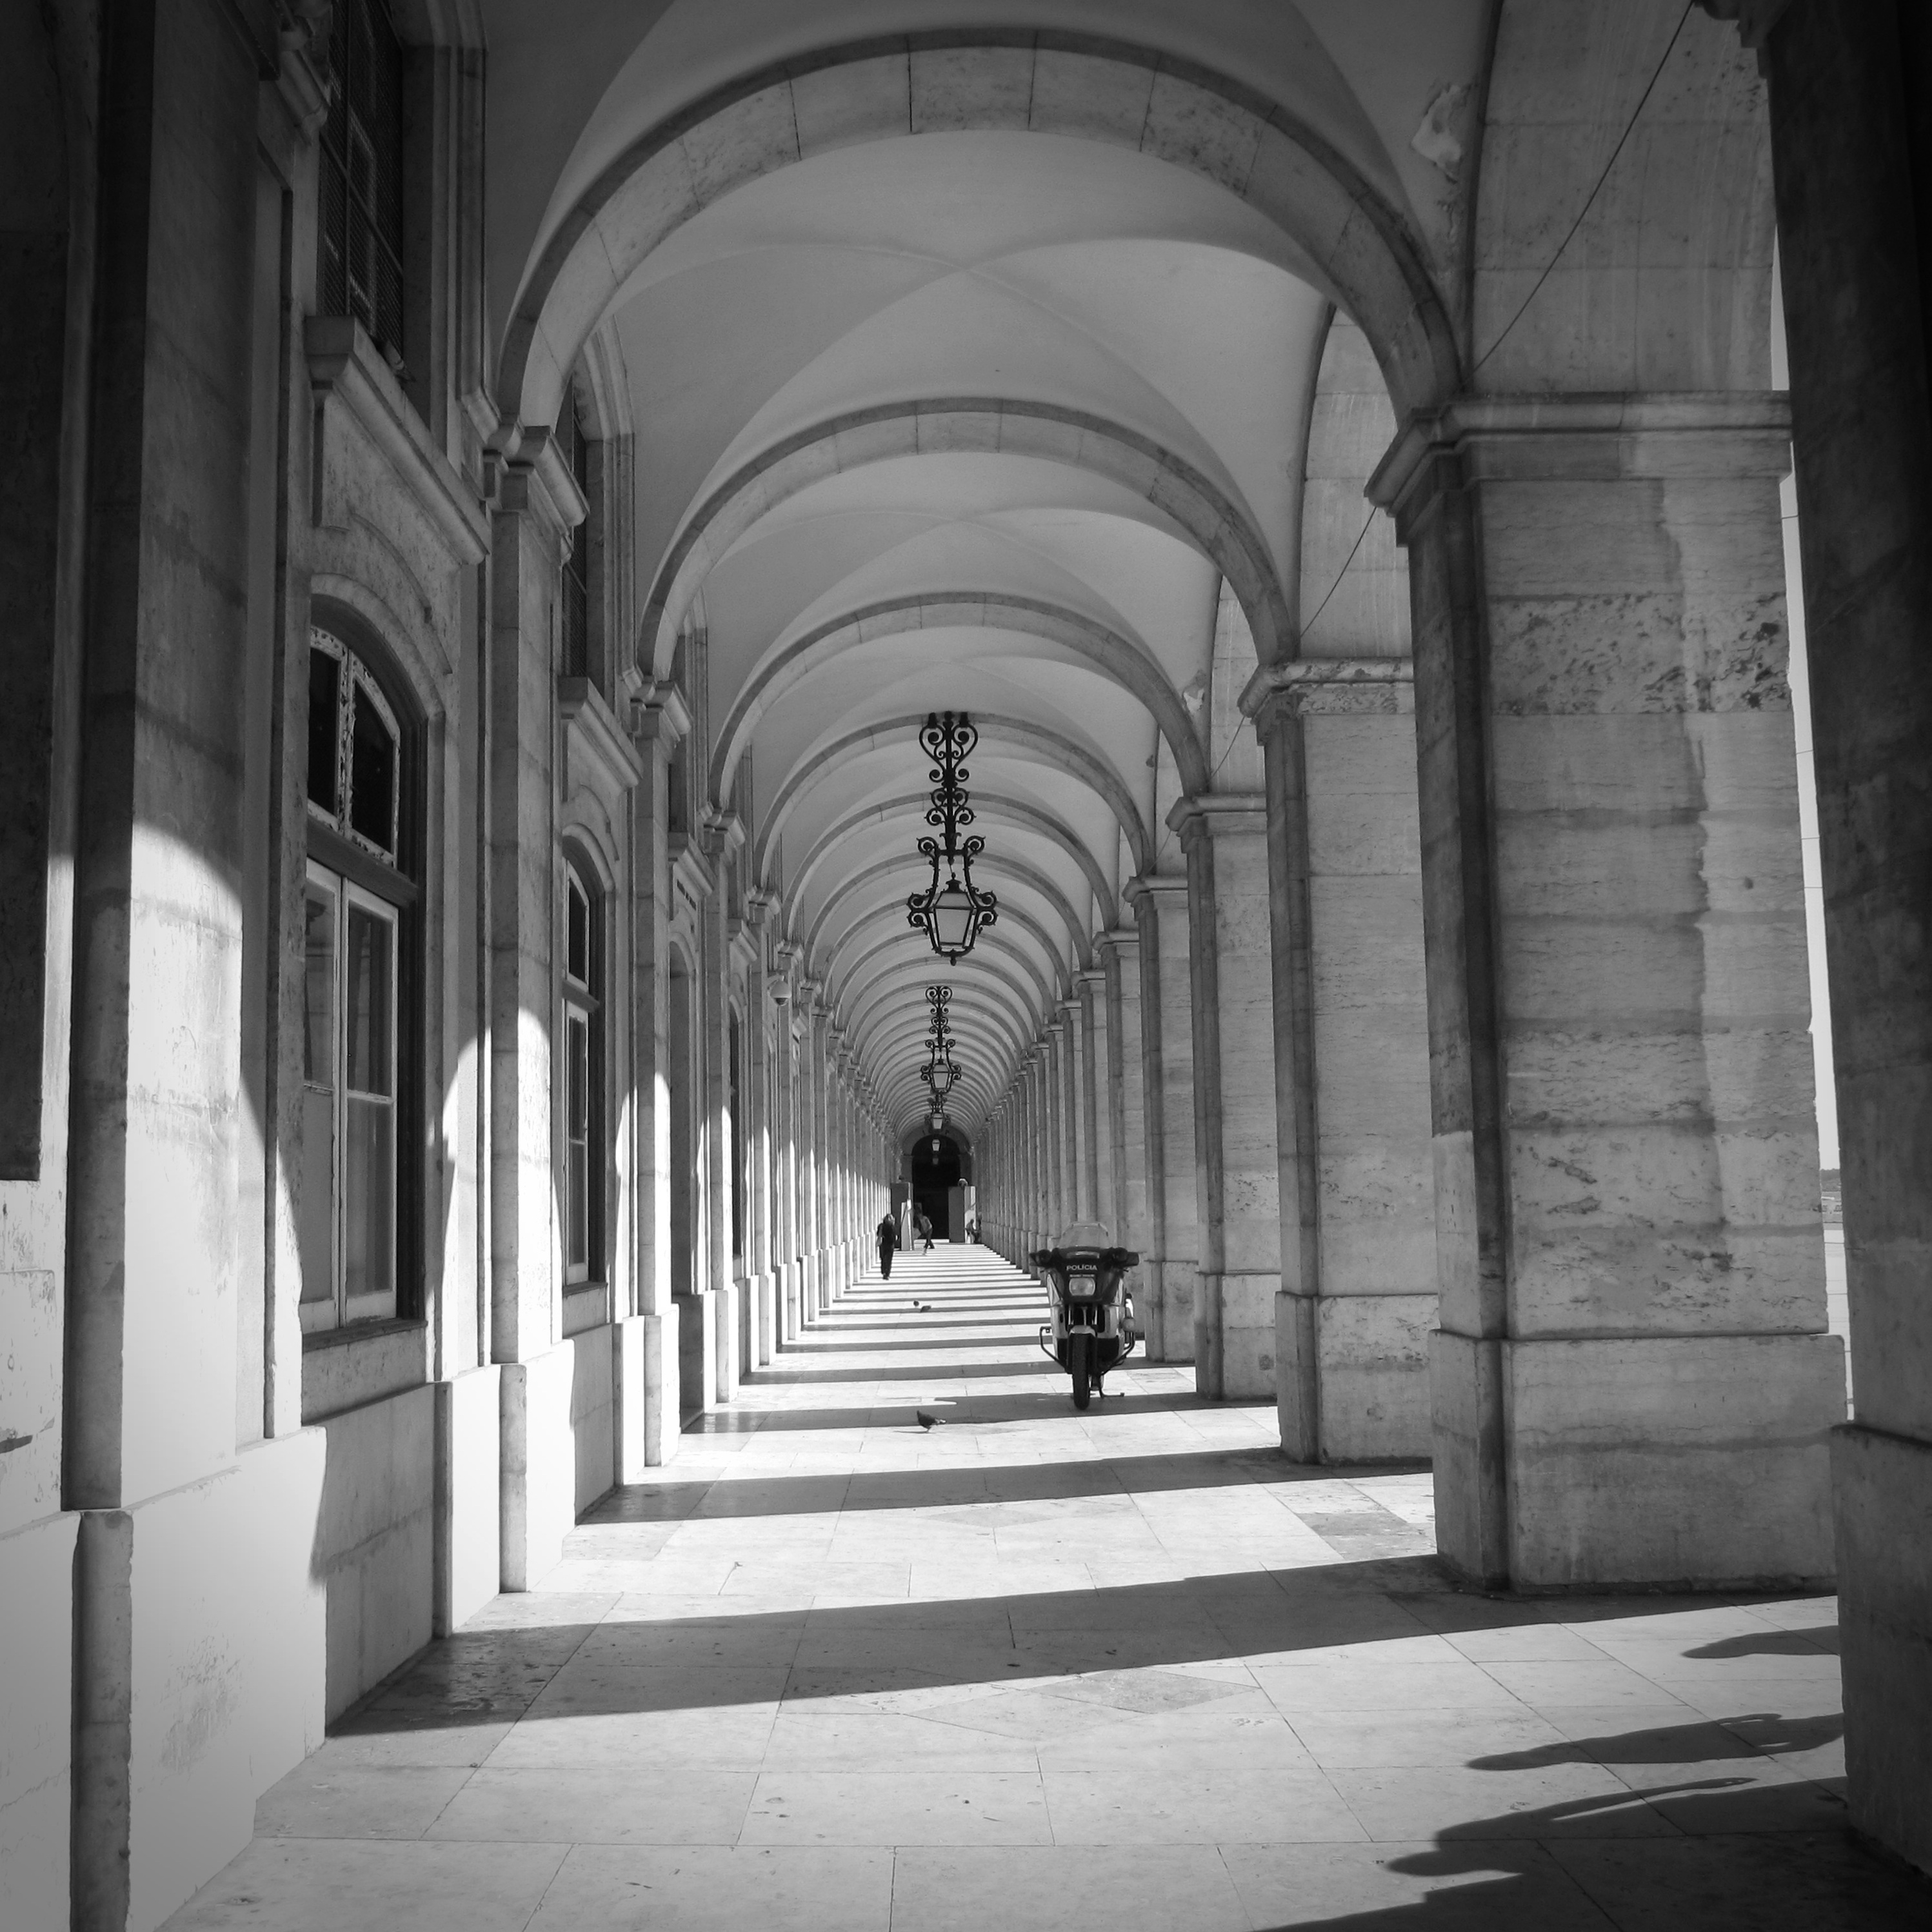
light, black and white, architecture, white, arch, column, darkness, black, monochrome, old town, symmetry, passage, portugal, arcade, shape, lisbon, monochrome photography